Mahjong tiles

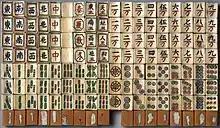
Glover's set (early 1870s)

The earliest surviving mahjong sets date to the 1870s when the game was largely confined to Zhejiang, Shanghai, and Jiangsu. They already exhibited various traits found in modern sets. The core of the set is the 108 suited tiles which were inherited from Chinese money-suited playing cards. The Wind honor tiles and the Four Seasons tiles were also found in the earliest sets. The honor tiles known as Arrows (Dragons in English) developed to their current form by 1890 concurrent with a new style of play called "Zhōngfā" (中發). Flower tiles, once known as Outer Flowers, were not universally accepted until the 1920s. In contrast, many early sets contained wild cards with specific powers known as Inner Flowers which disappeared from most of China but are still found in Vietnam and Thailand.